Mikulin AM-34

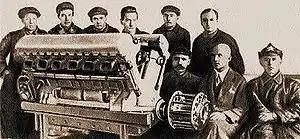
Mikulin M-34, 1932

The Mikulin AM-34 (M-34) was a Soviet mass-produced, liquid-cooled, aircraft engine of domestic design. Its initial development was troubled, but it eventually became one of the most successful Soviet aircraft engines of the 1930s. It was utilized on numerous aircraft, including the Beriev MBR-2, Tupolev TB-3, Tupolev TB-4, Tupolev ANT-20, Petlyakov Pe-8, Kalinin K-7, Polikarpov I-17, and Bolkhovitinov DB-A, as well as the and various prototype motor torpedo boats. A version of the maritime model was adapted for use in several prototype heavy tanks in 1939, although none was placed into production.